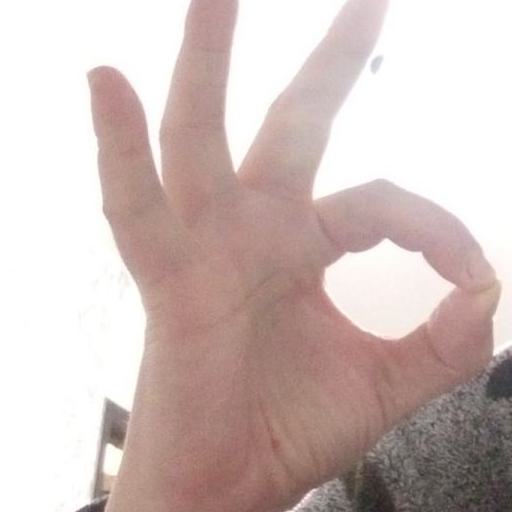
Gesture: ok